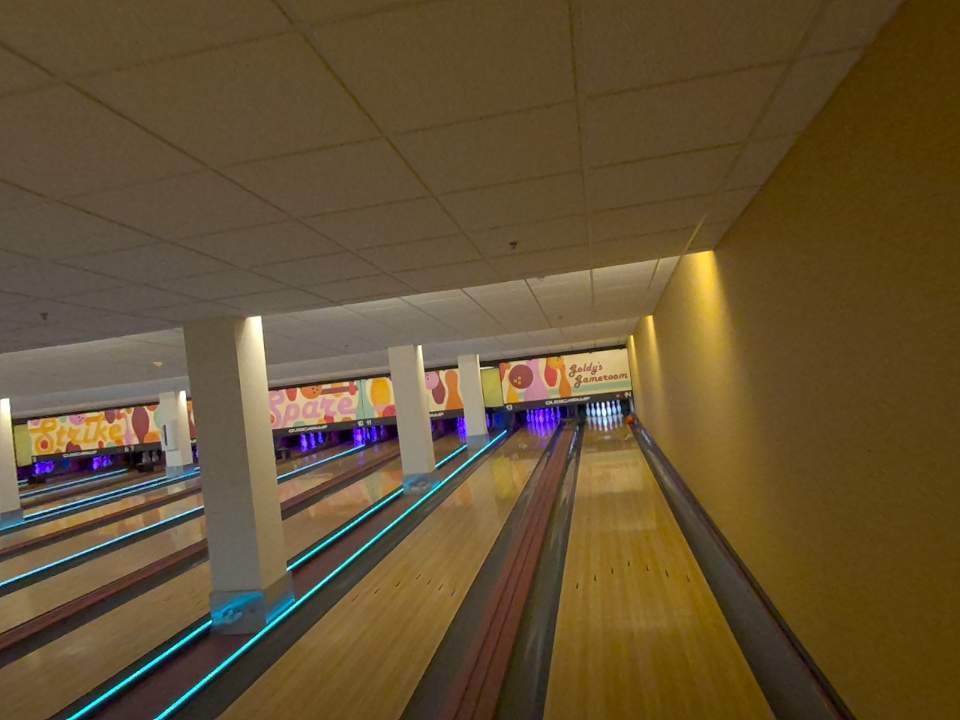
Object: bowling_ball